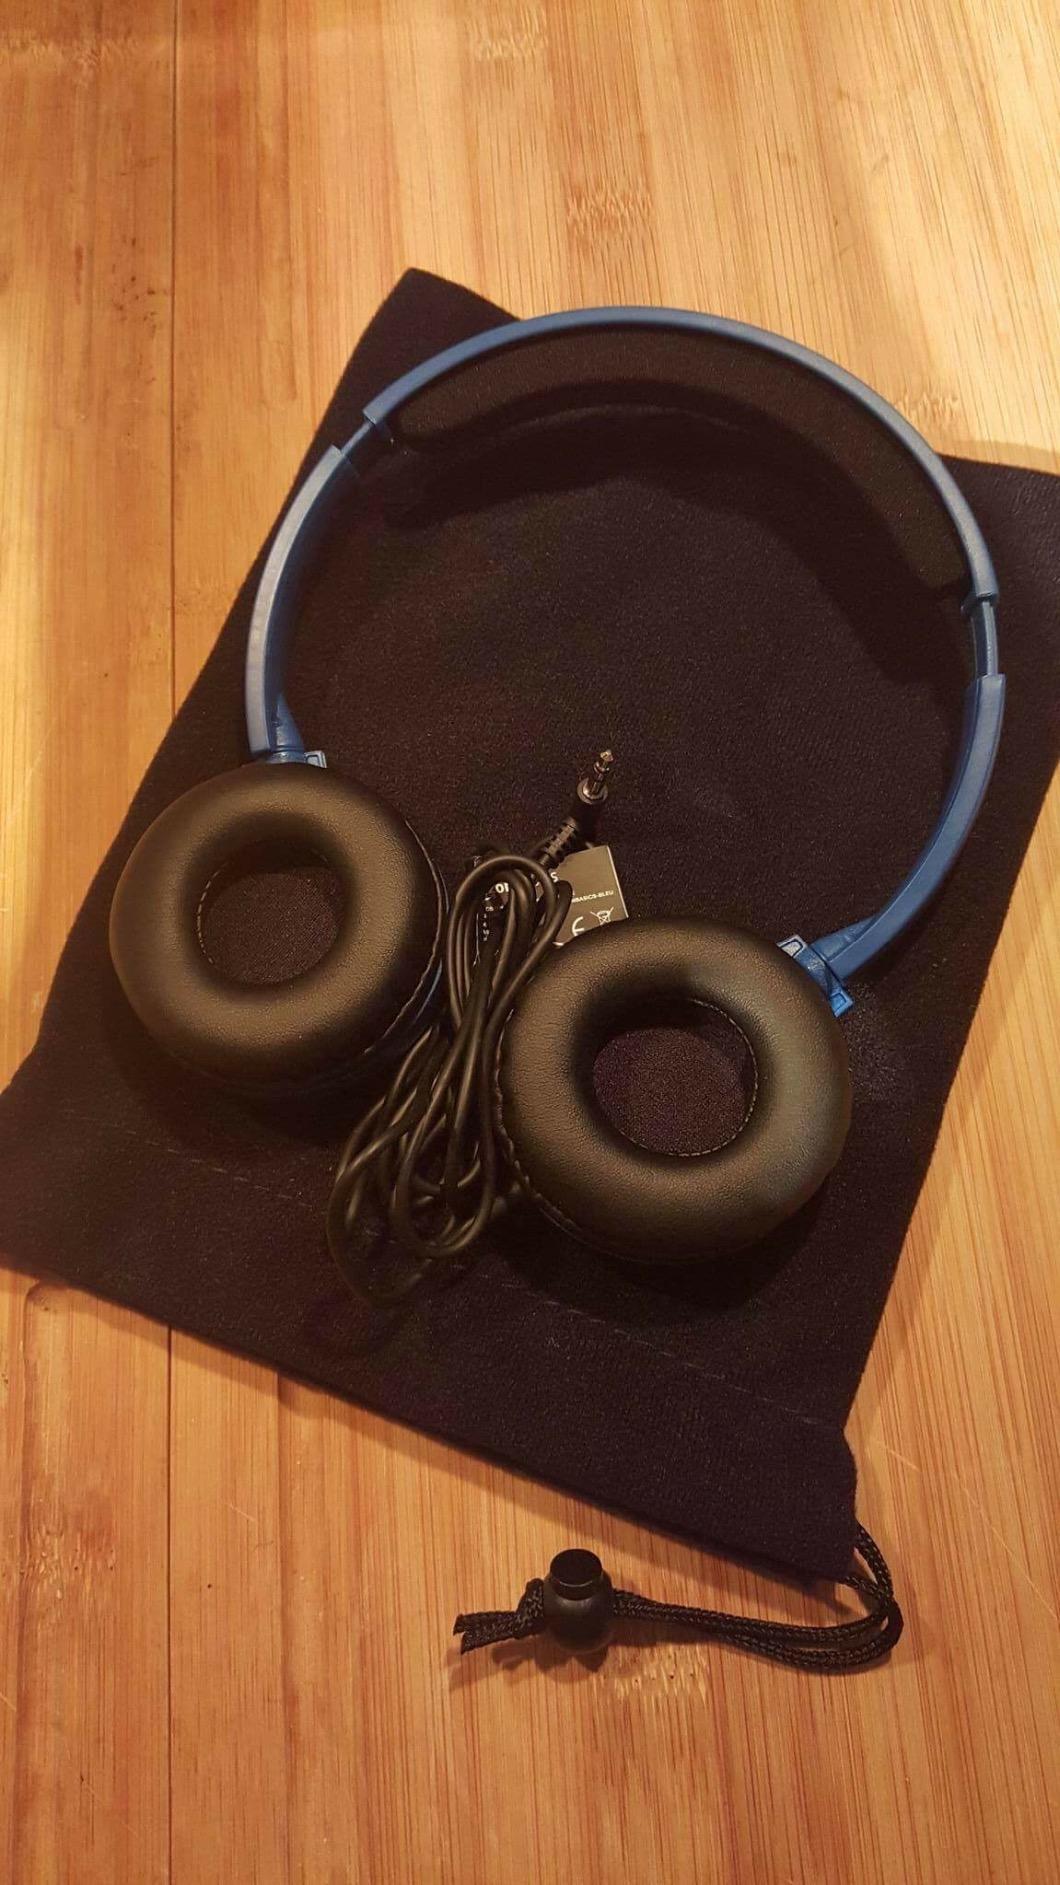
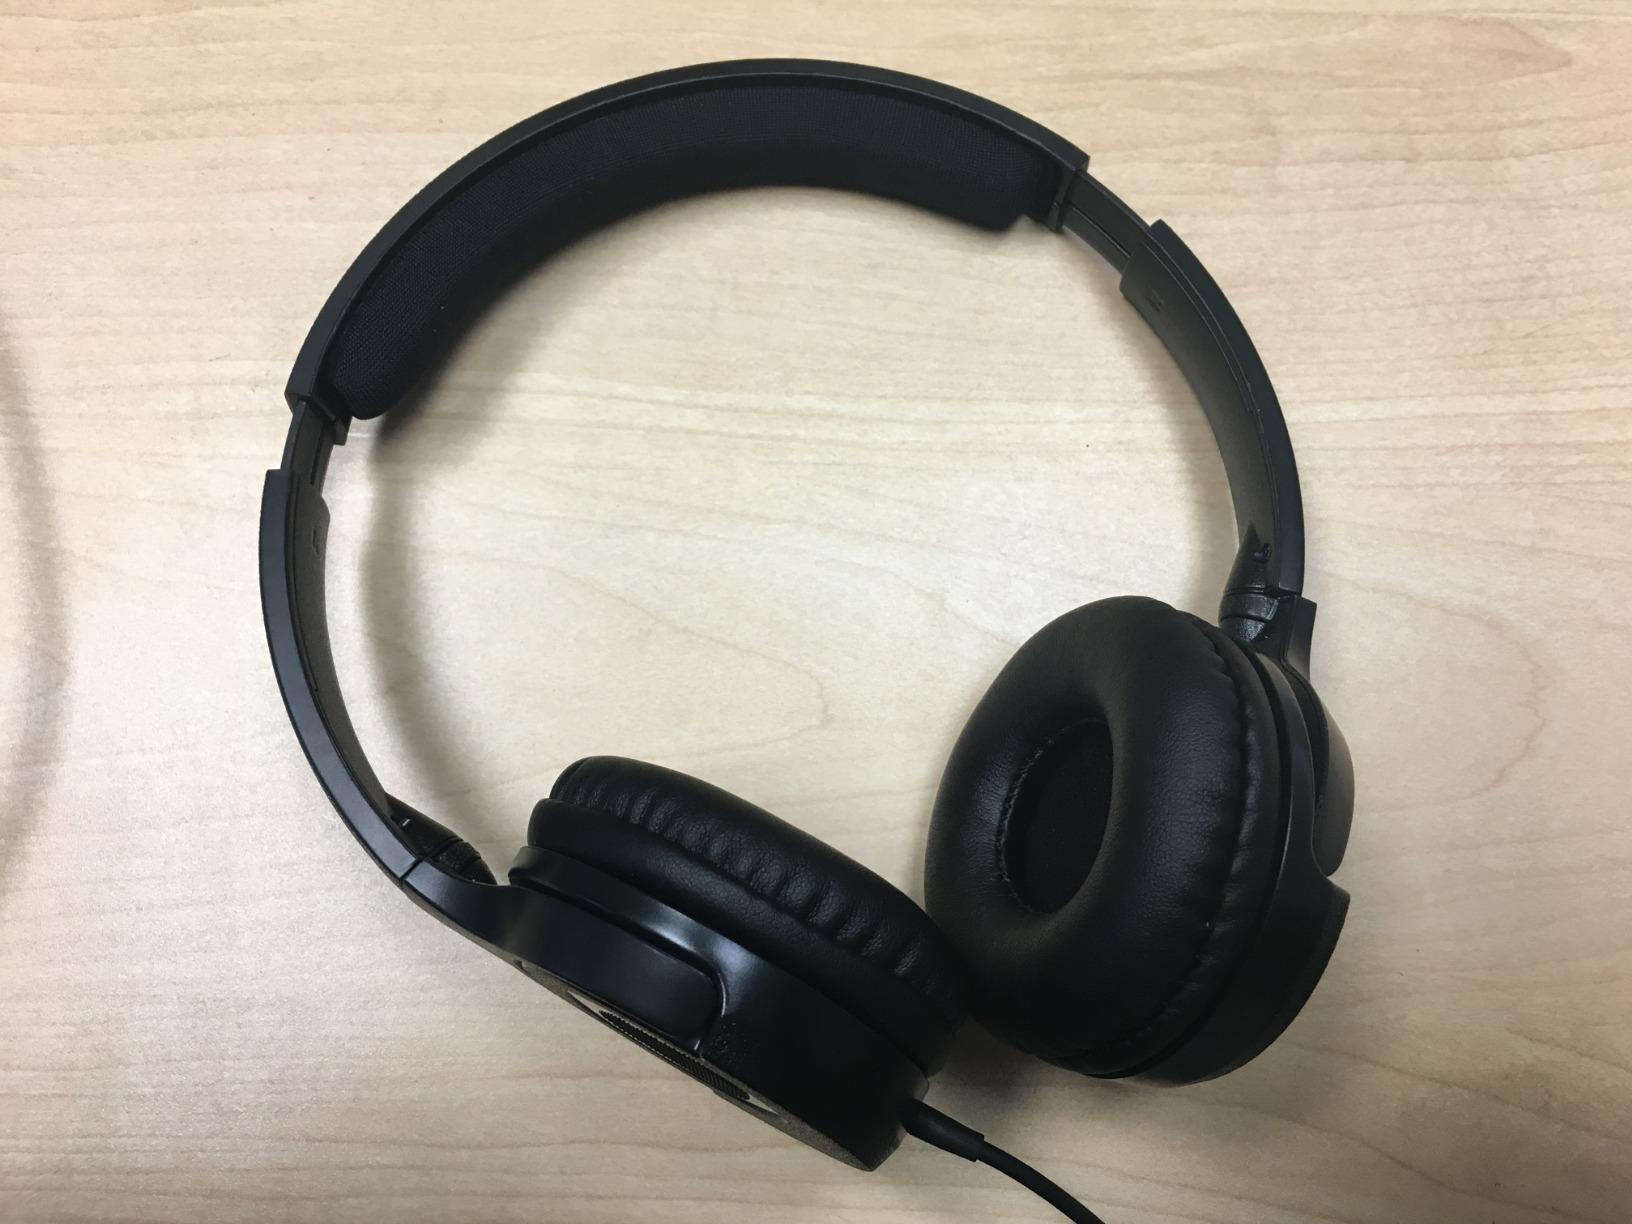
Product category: headphones
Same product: yes